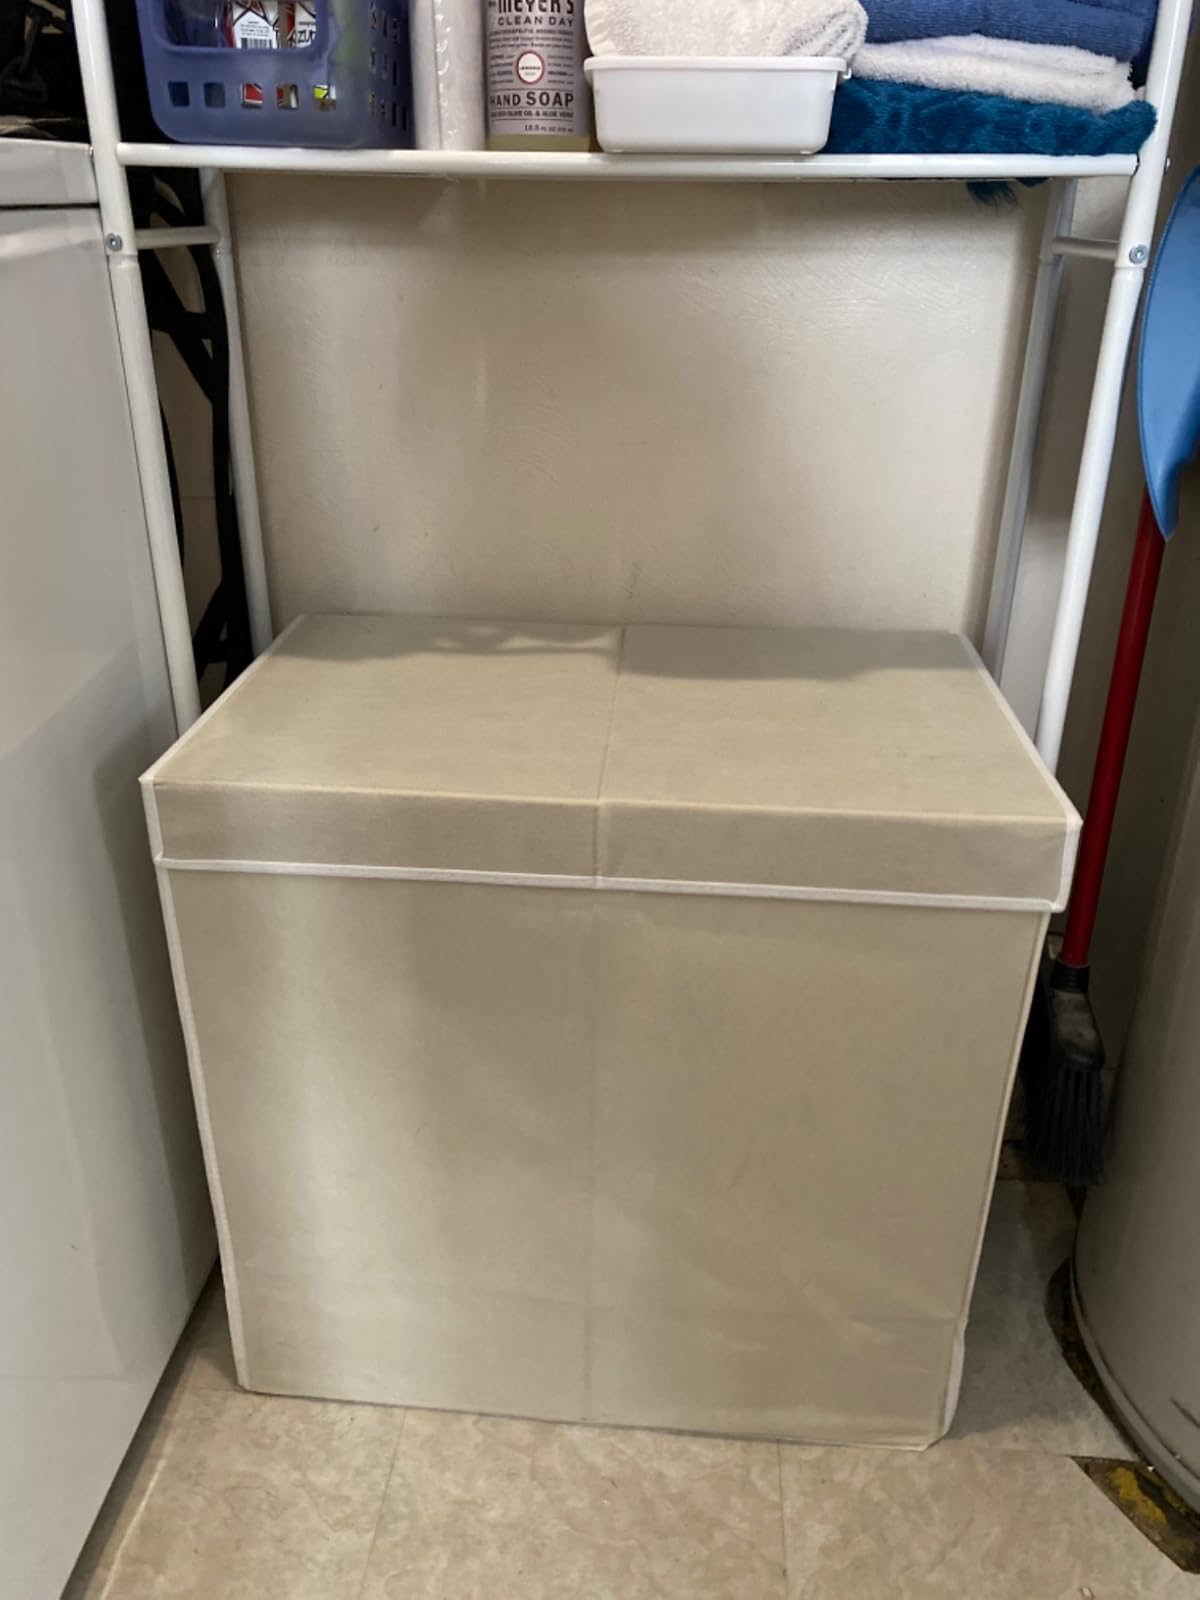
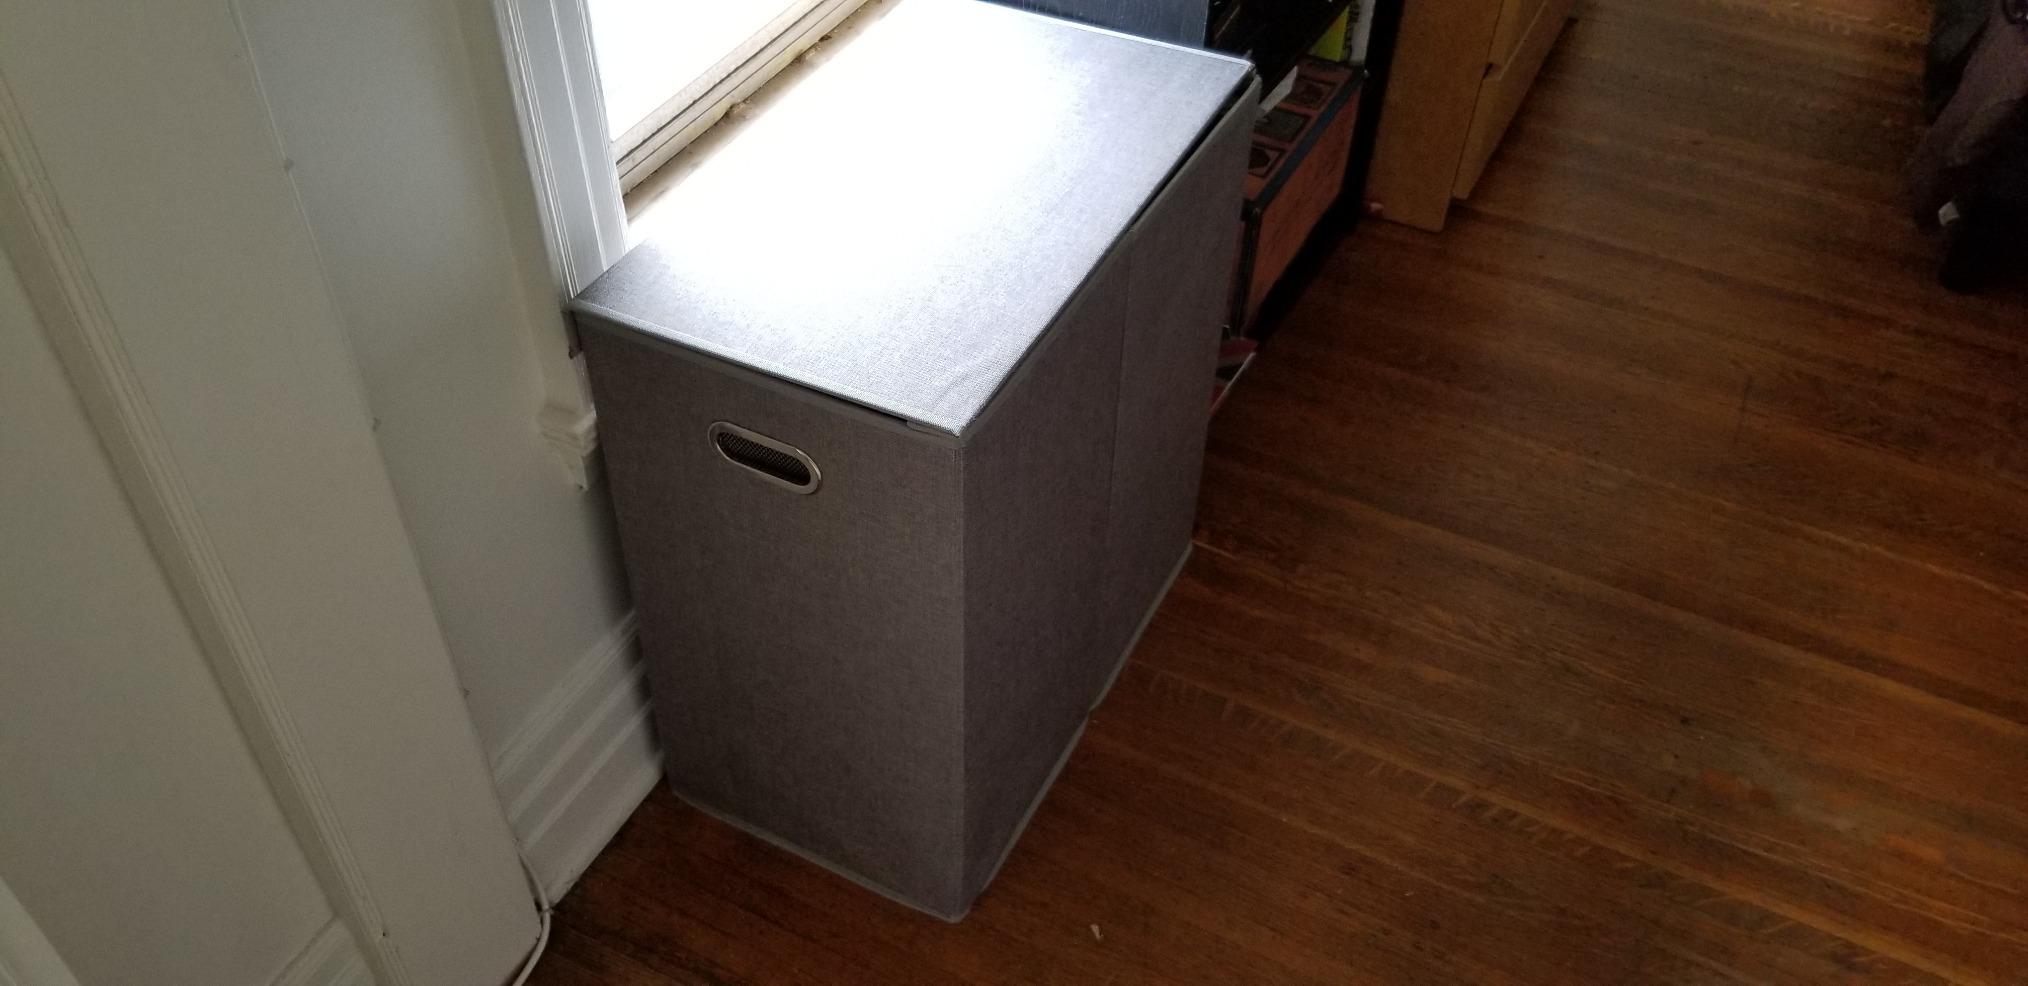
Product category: items_hamper
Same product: no